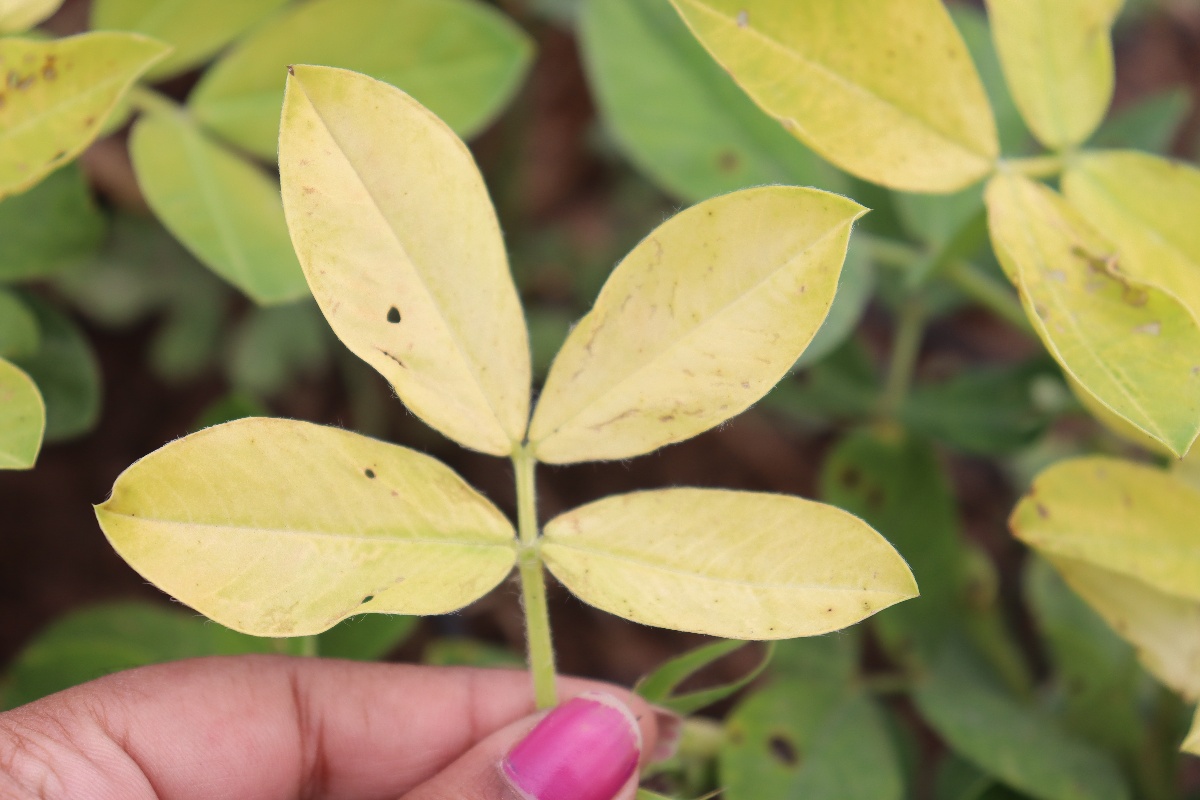
Label: nutrition deficiency